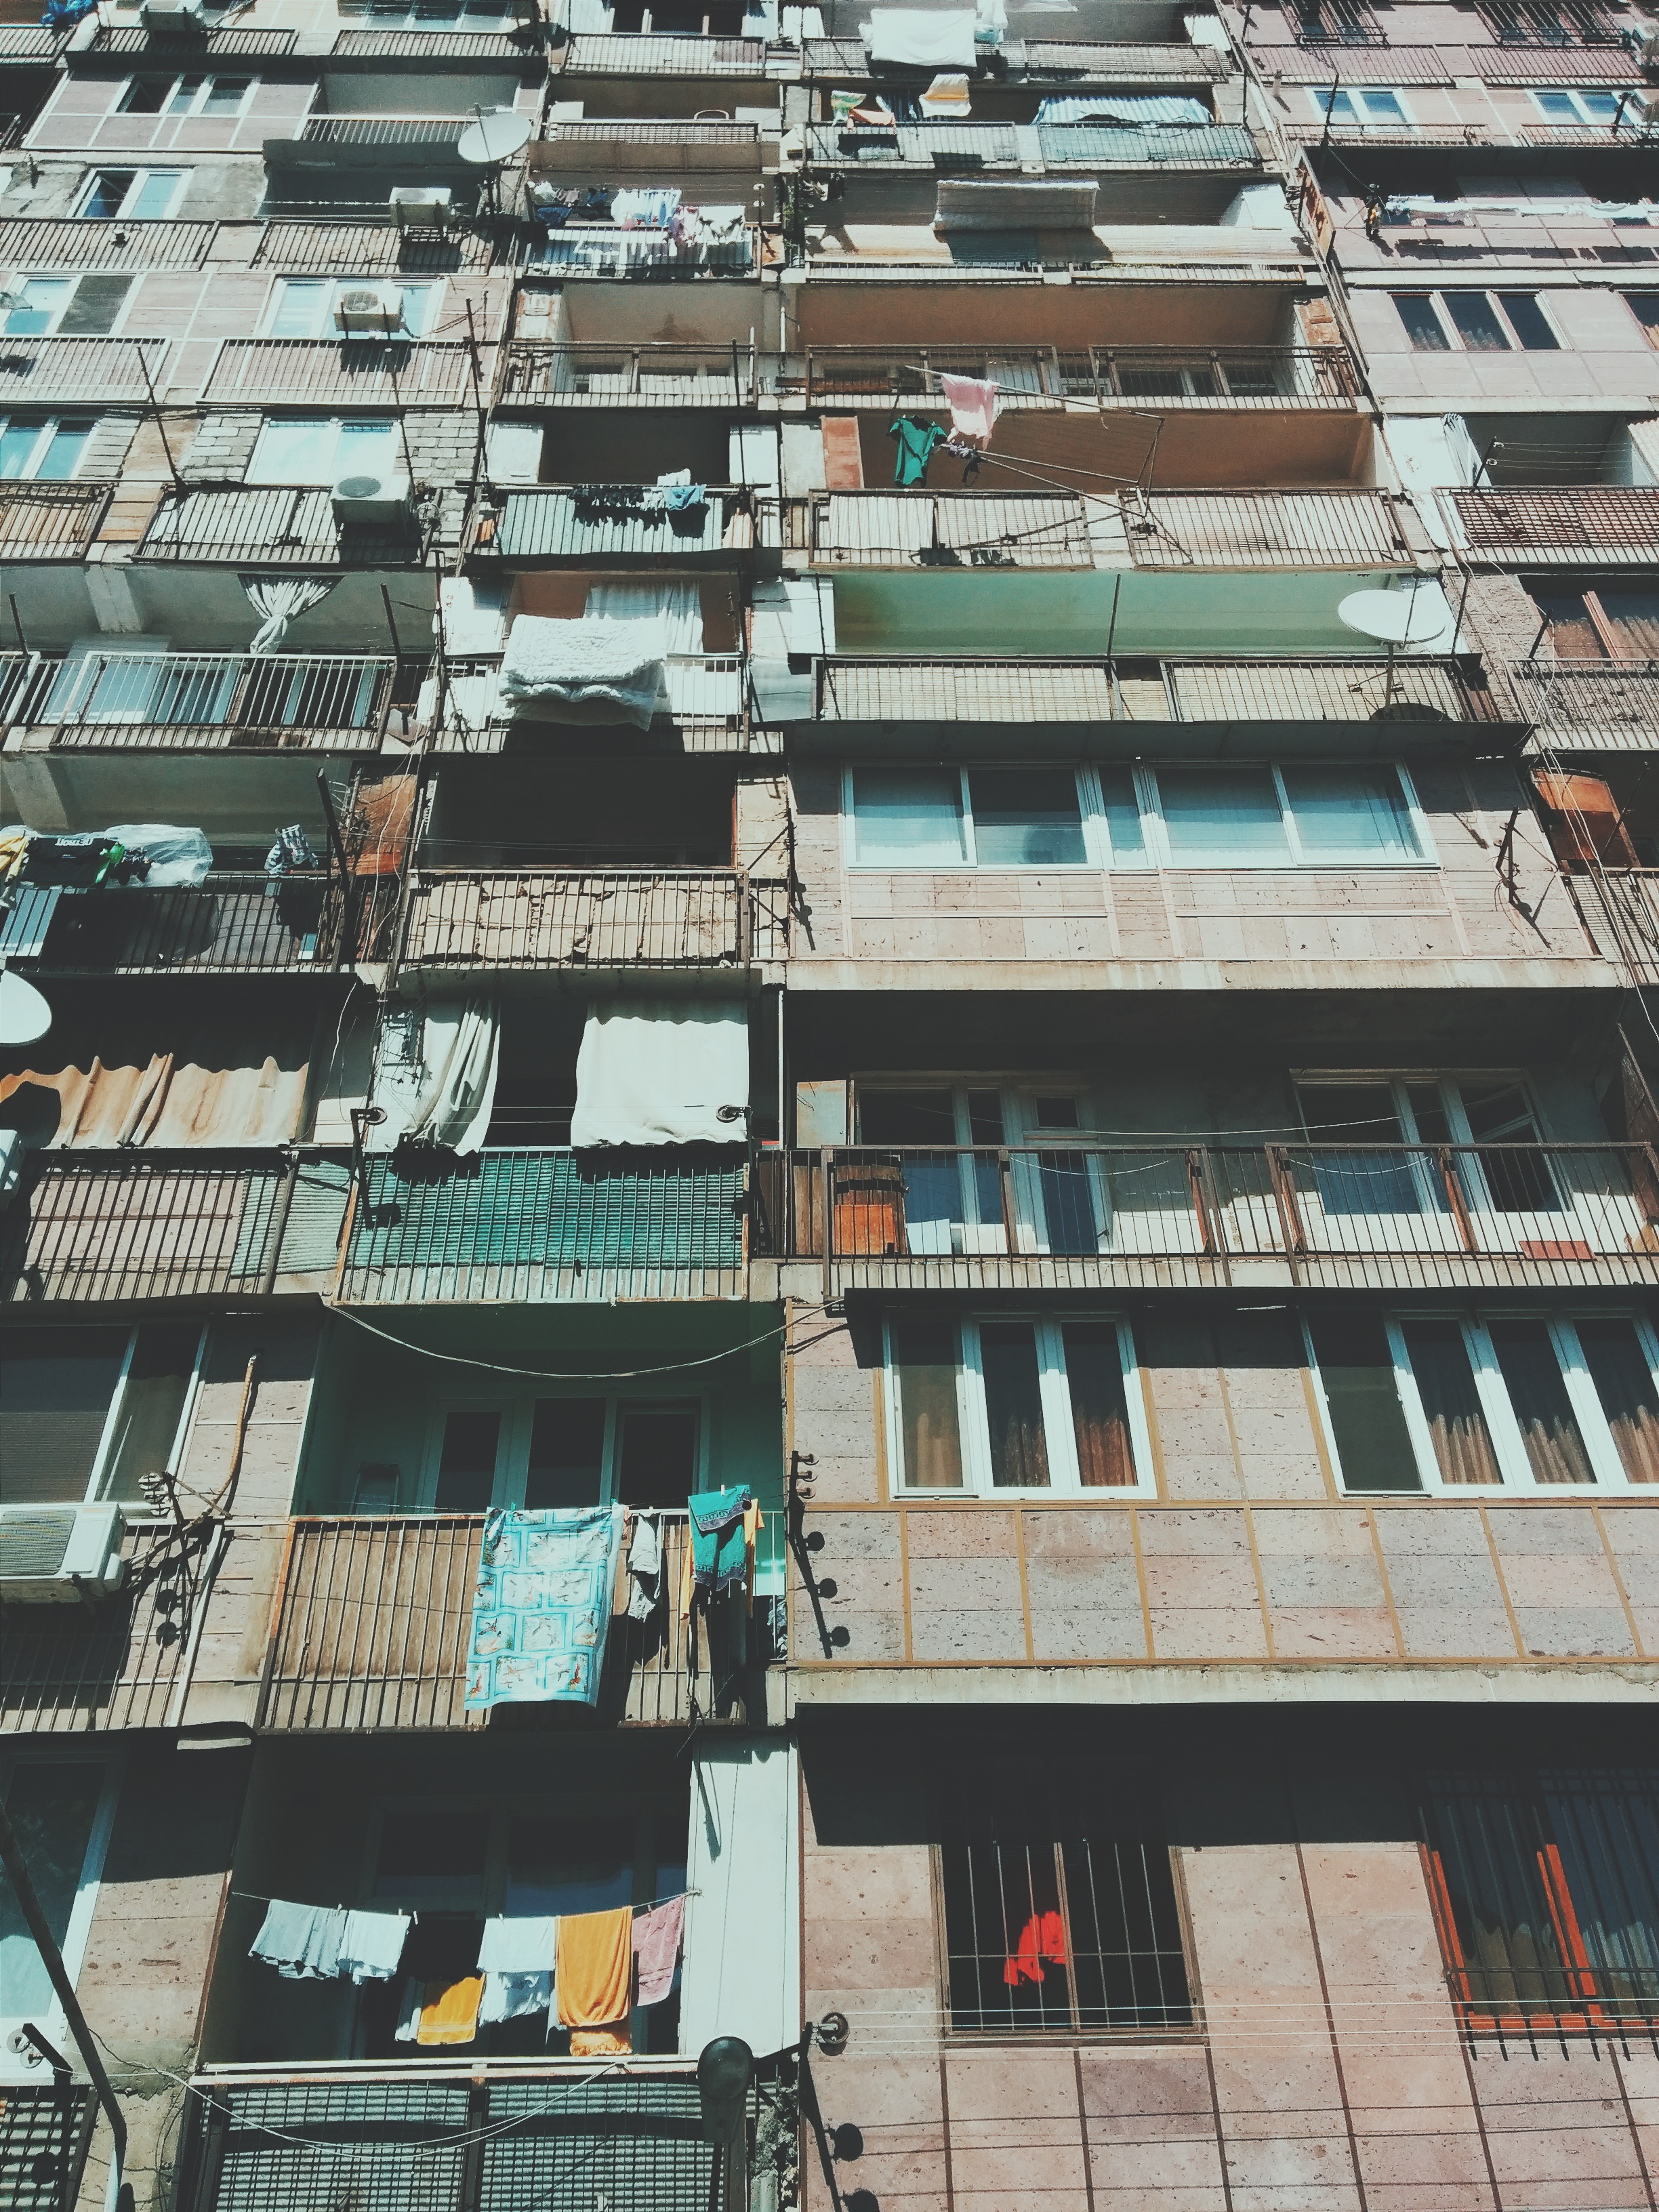
architecture, city, skyscraper, urban, highrise, cityscape, downtown, suburb, tower, facade, exterior, residential, tower block, housing, third world, balconies, apartment building, metropolis, rent, condominium, poor, neighbourhood, urban area, residential area, human settlement, developing world